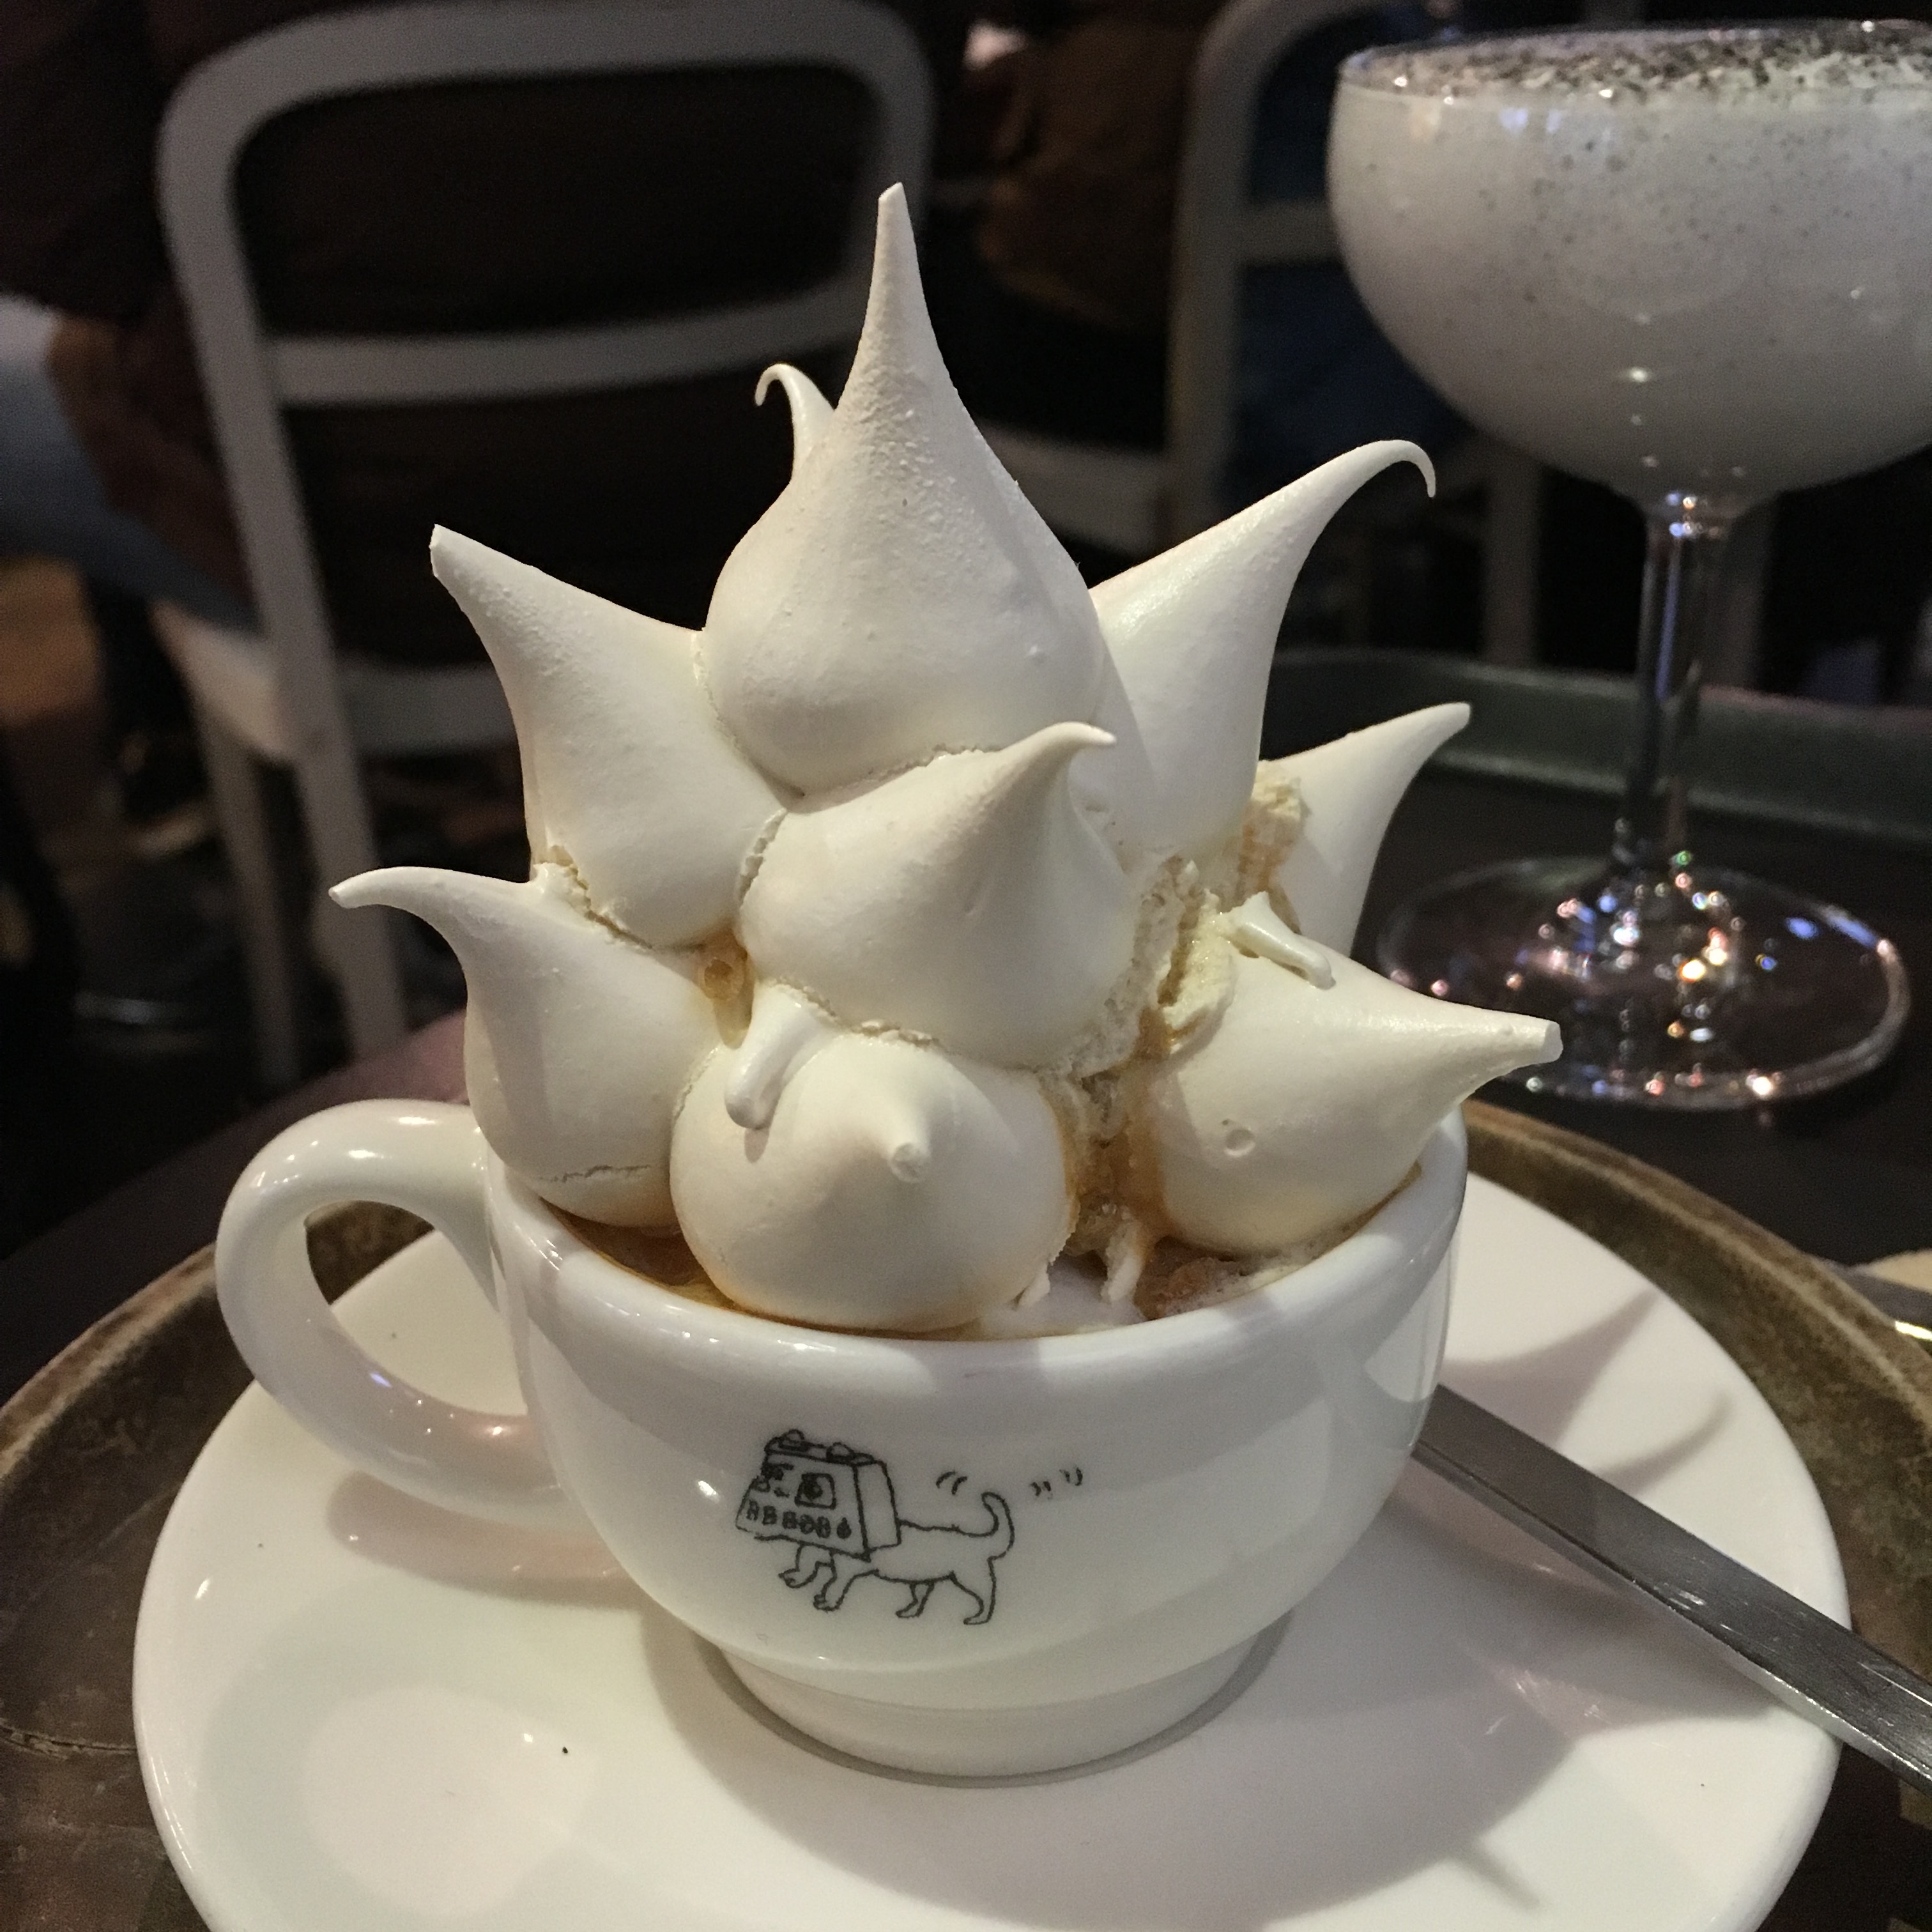
coffee, flower, cup, food, drink, dessert, coffee cup, korea, meringue, seoul, barista, south korea, snob, gangnam